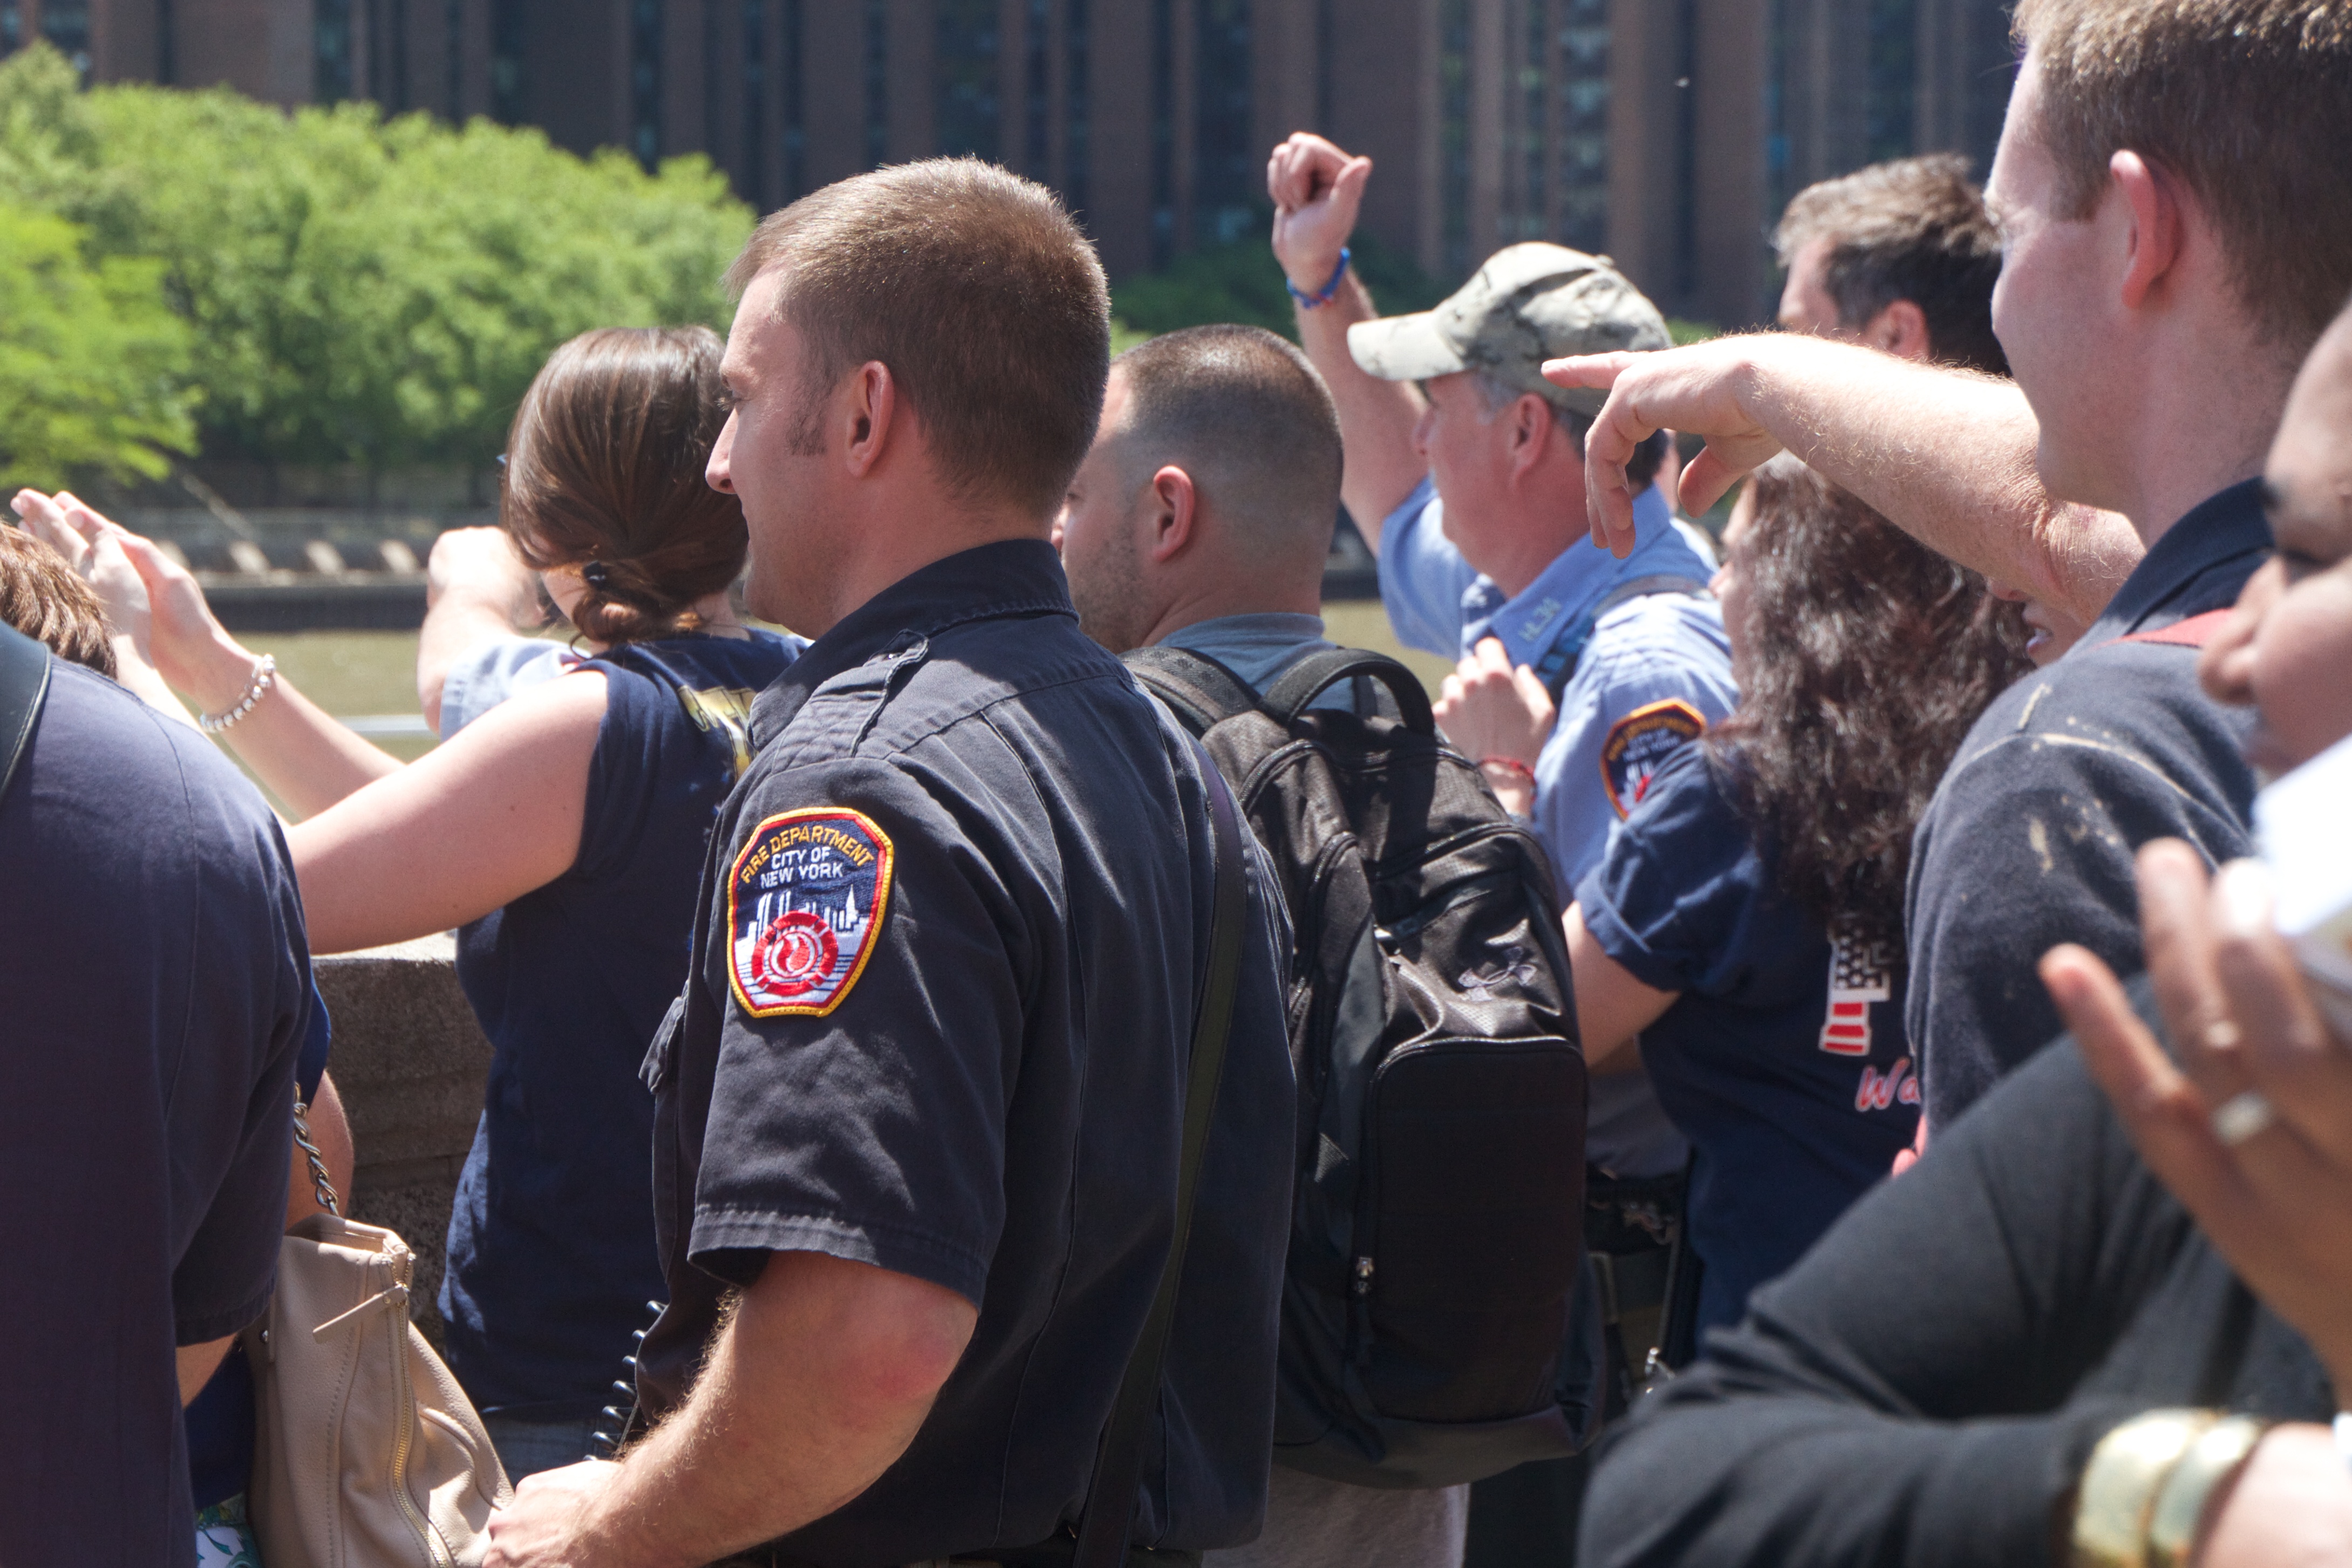
person, crowd, demonstration, rownewyork